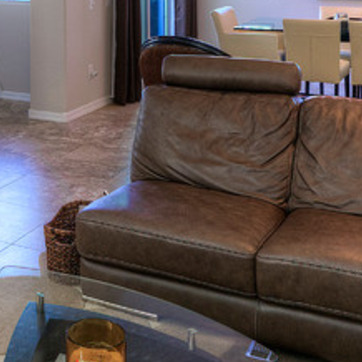
Material: leather